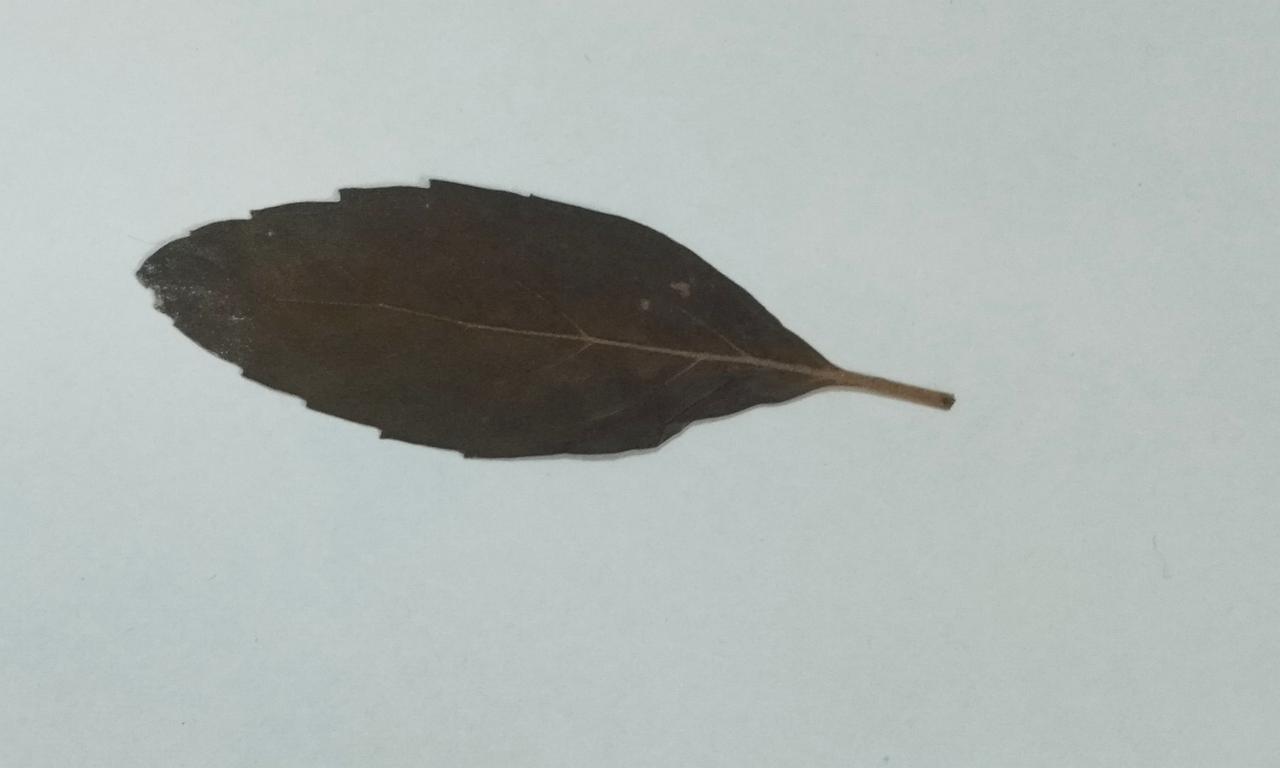
Label: Dried